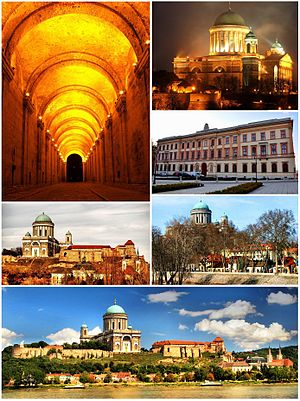
Esztergom
Esztergom er en by i Ungarn med beliggenhed i Komárom-Esztergom-provinsen, ca. 50 km nord for Budapest og direkte ved Donau. Donau danner landegrænse og den historiske bro, Mária Valéria-broen, som fører over Donau til Štúrovo, er grænseovergang til Slovakiet. Byen har 27.979 indbyggere.